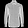
Label: Shirt